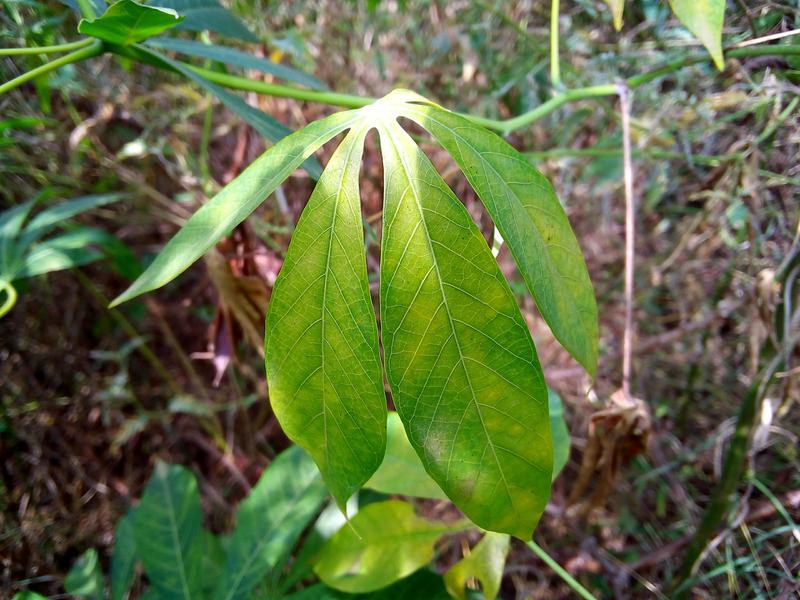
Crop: cassava
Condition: brown_streak_disease